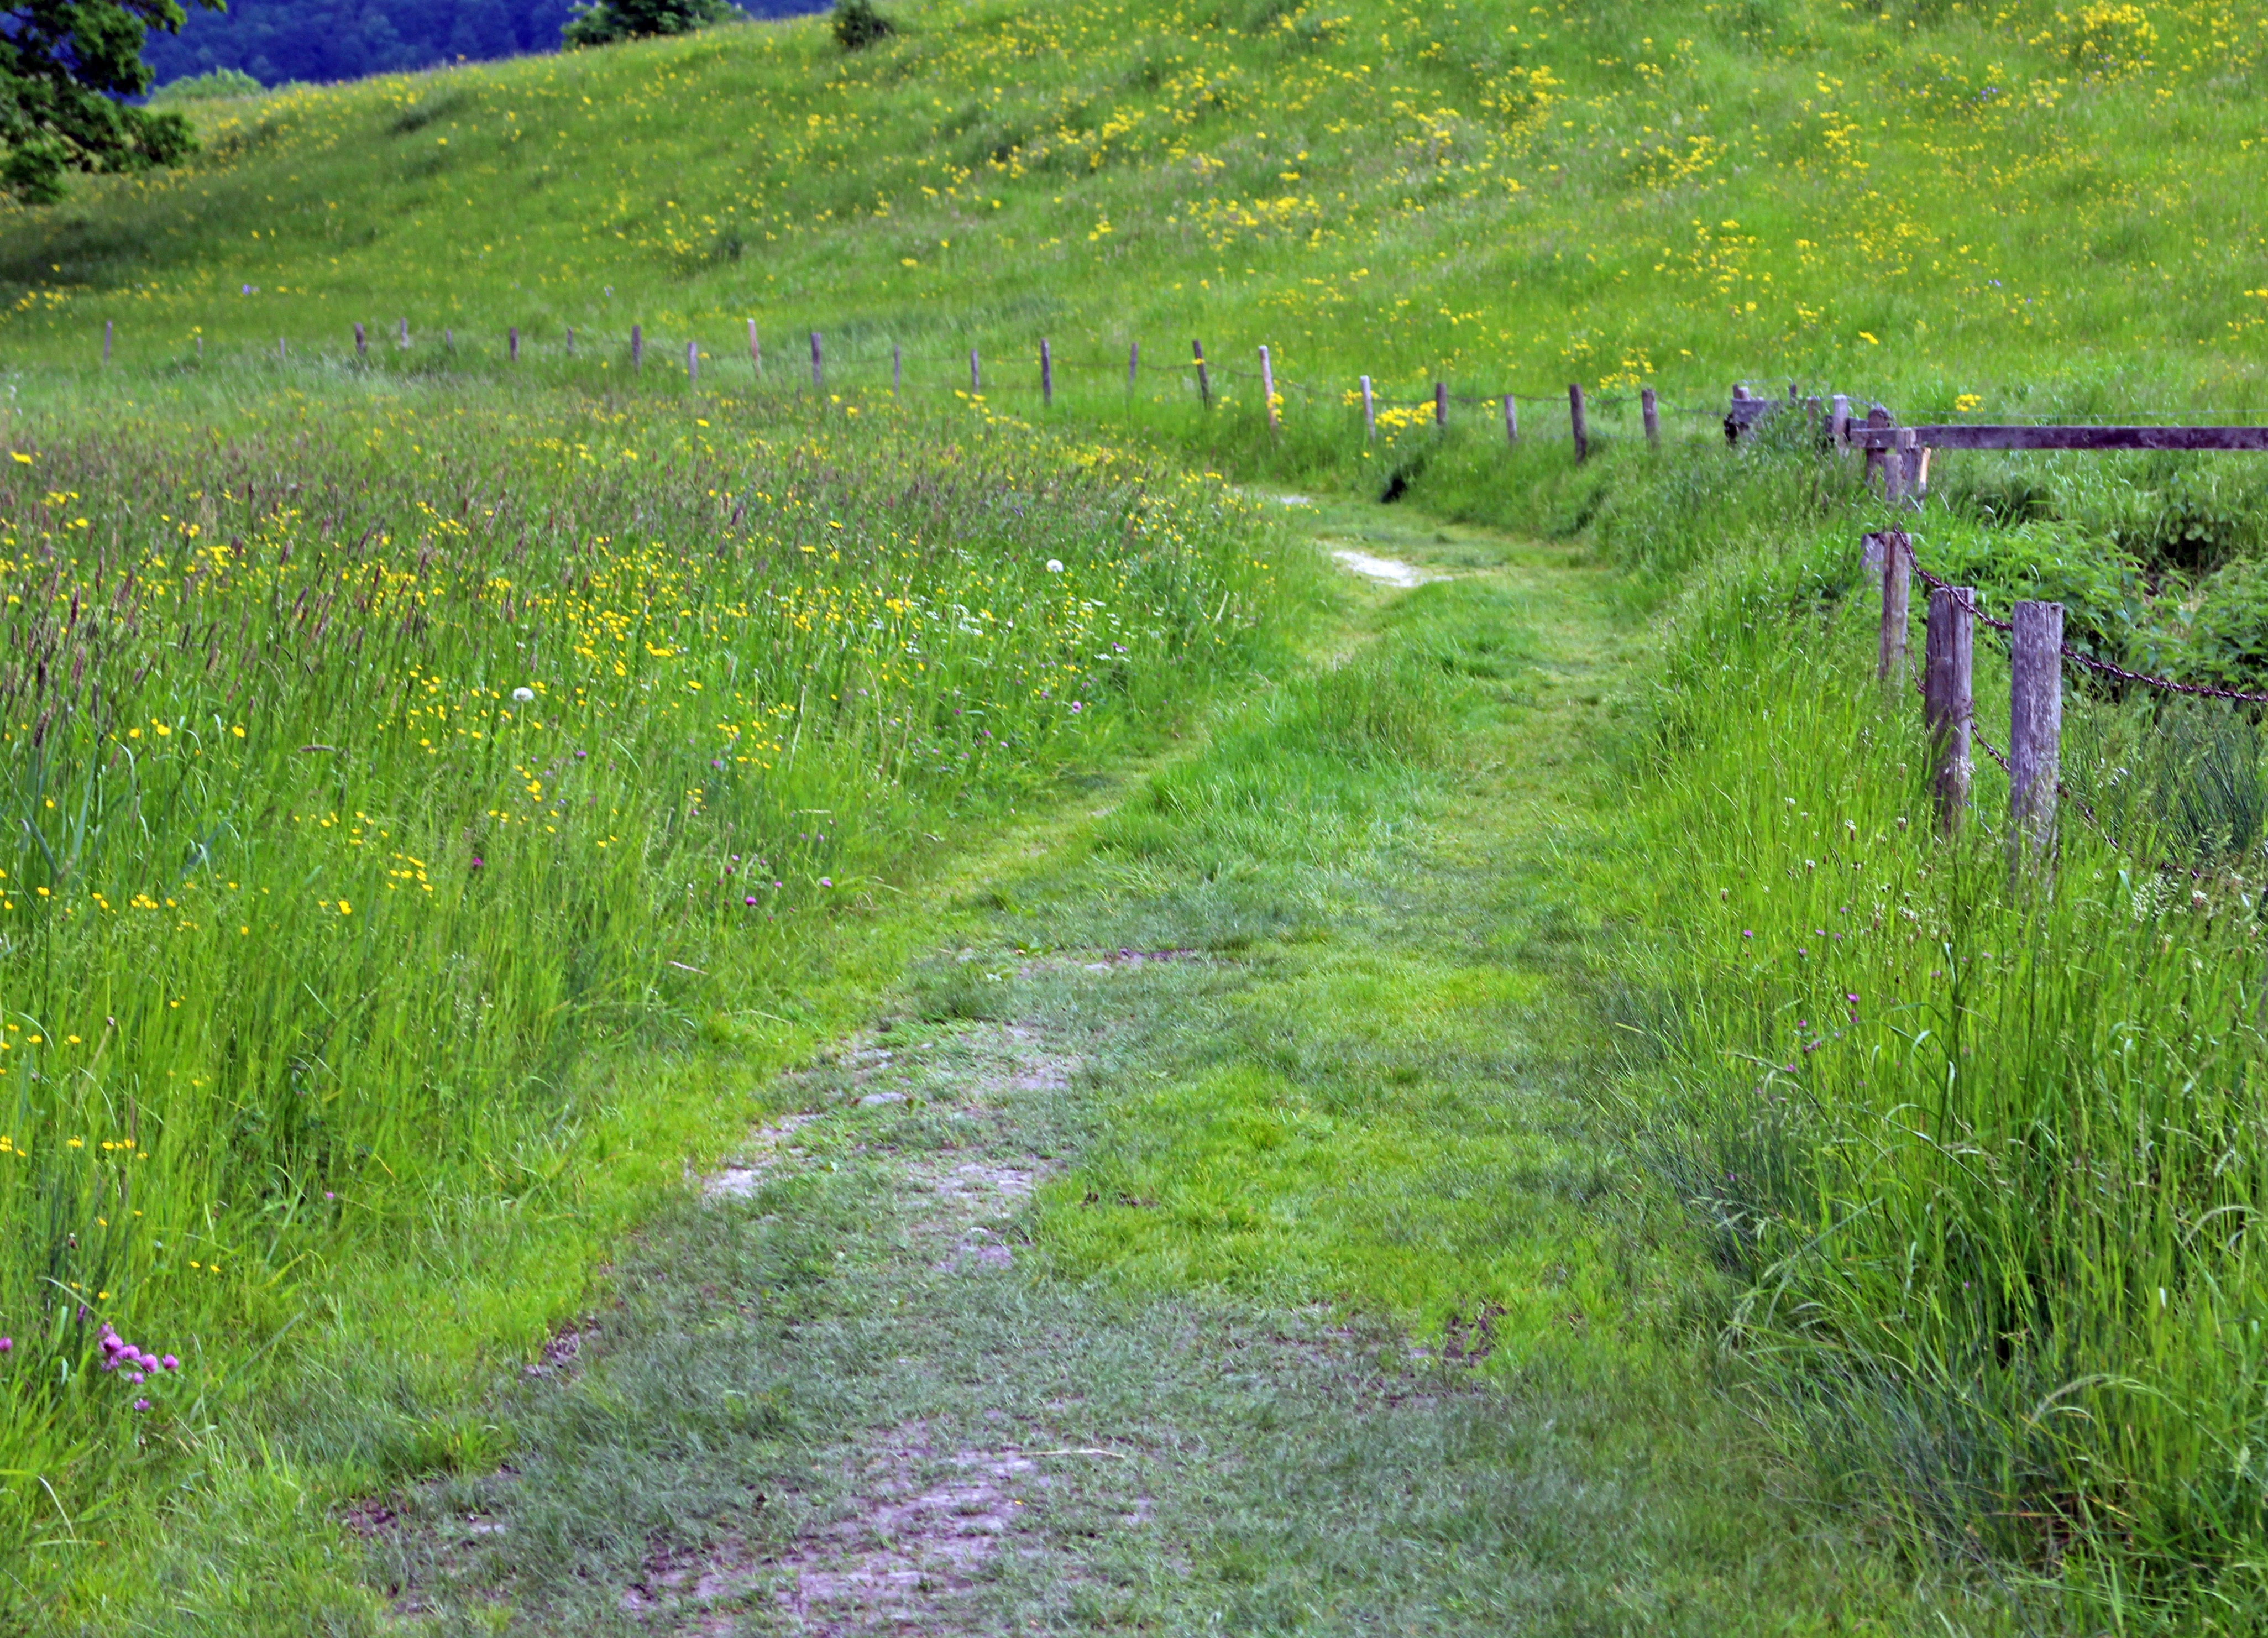
nature, grass, marsh, trail, field, lawn, meadow, prairie, hill, flower, green, pasture, soil, agriculture, lane, waterway, plain, wildflower, grassland, vegetation, shrub, wetland, bog, plateau, habitat, away, ecosystem, rural area, natural environment, grass family, land lot